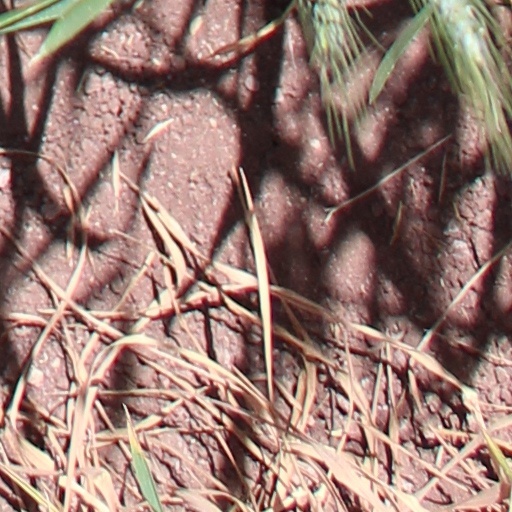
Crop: wheat